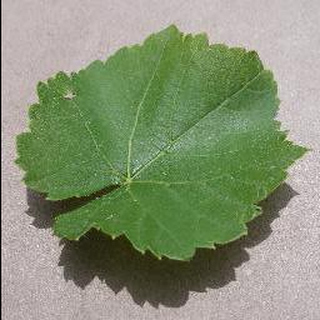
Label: healthy_grape